Schoolmaster

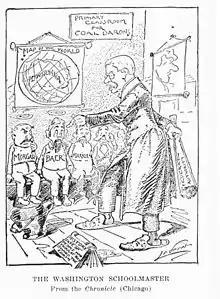
"The Washington Schoolmaster", a cartoon of 1902 from Chicago

A schoolmaster, or simply master, is a male school teacher. The usage first occurred in England in the Late Middle Ages and early modern period. At that time, most schools were one-room or two-room schools and had only one or two such teachers, a second or third being often called an assistant schoolmaster. The use of the traditional term survives in British private schools, both secondary and preparatory, and in grammar schools, as well as in some Commonwealth boarding schools (such as the Doon School in India) which are modelled on British grammar and public schools.